Ben Halloran

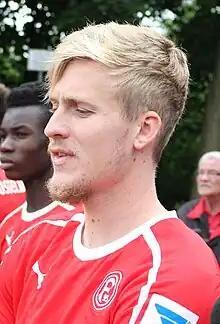
Halloran with Fortuna Düsseldorf in 2013.

On 22 May 2013, It was announced that Halloran had requested a move to Fortuna Düsseldorf (German 2. Bundesliga), a request that was approved by Brisbane Roar. The transfer amount was said to be around $400,000. On 7 October 2013, Halloran made his debut for Fortuna Düsseldorf against Greuther Fürth. Ben would play the entire match on the right wing in the 2–1 win. Halloran scored his first goal for Düsseldorf's first team in his sixth appearance, and in the 70th minute, with the goal equalizing the score and snatching a point for his team.